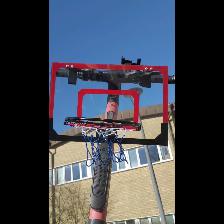
Label: NonHuman